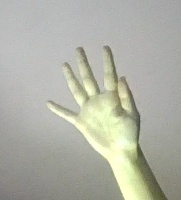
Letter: sheen